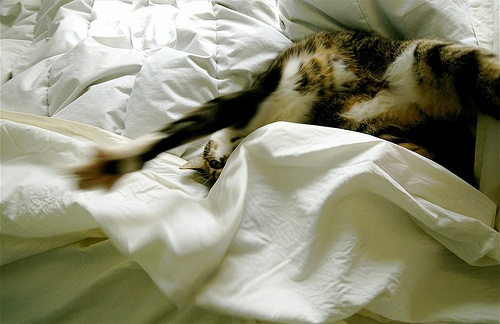
A cat reaches out while laying in wrinkled white sheets.
Sleeping cat plays inside of the bed sheets
A cat is rolling around in the sheets.
A fluffy, stripped tabby cat stretches in the bed covers.
A cat is relaxing in the middle of some white bed sheets.